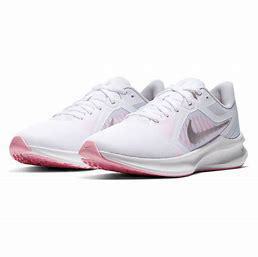
Brand: Nike
Model: Downshifter 10